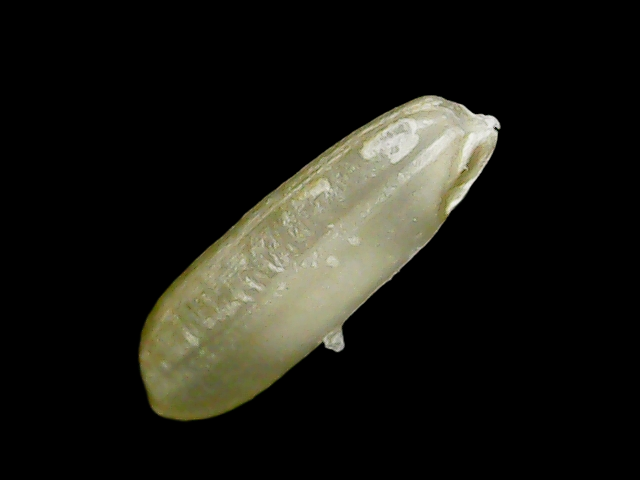
Rice variety: Binadhan21